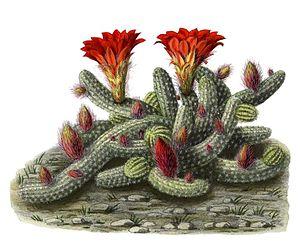
Echinopsis chamaecereus est une espèce du genre Echinopsis de la famille des Cactaceae. Elle est originaire d'Argentine occidentale, districts d'altitude de Tucuman et Salta.